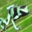
Label: frog